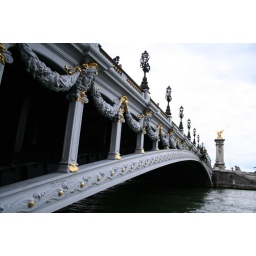
some bridge across some river in Paris